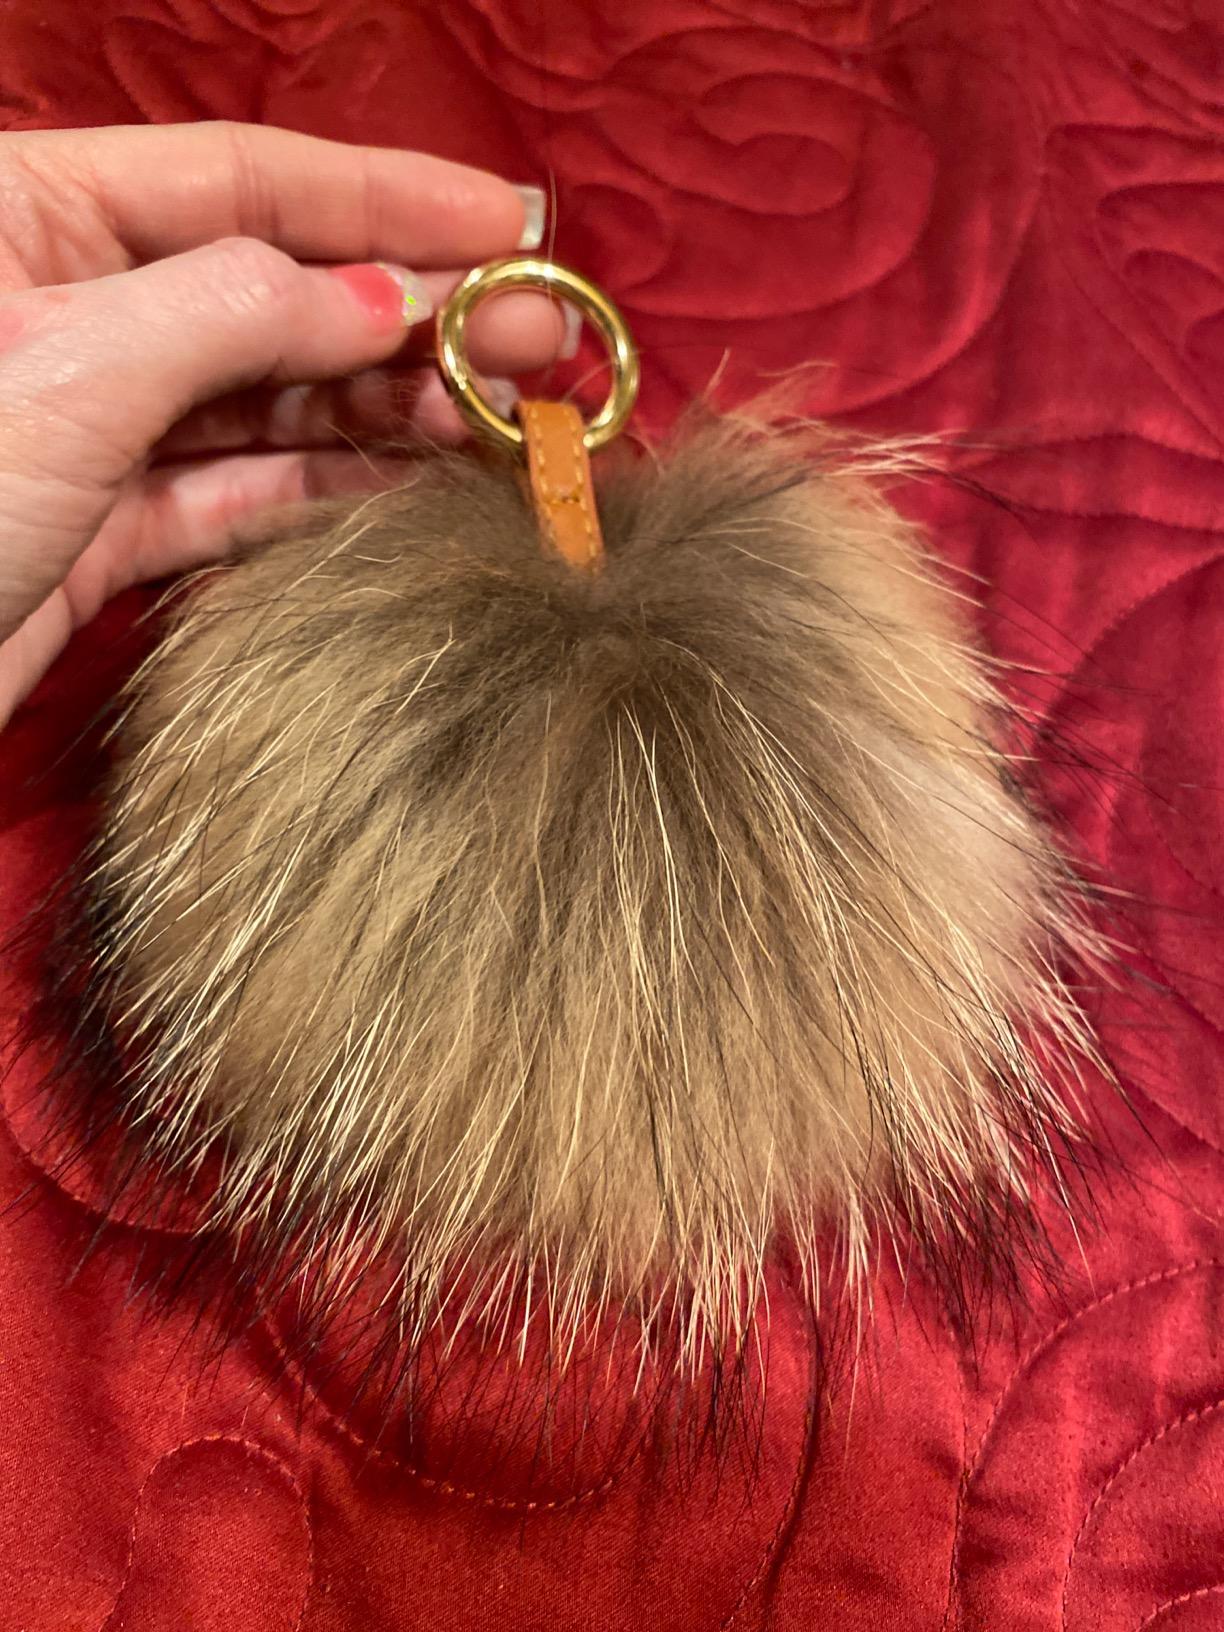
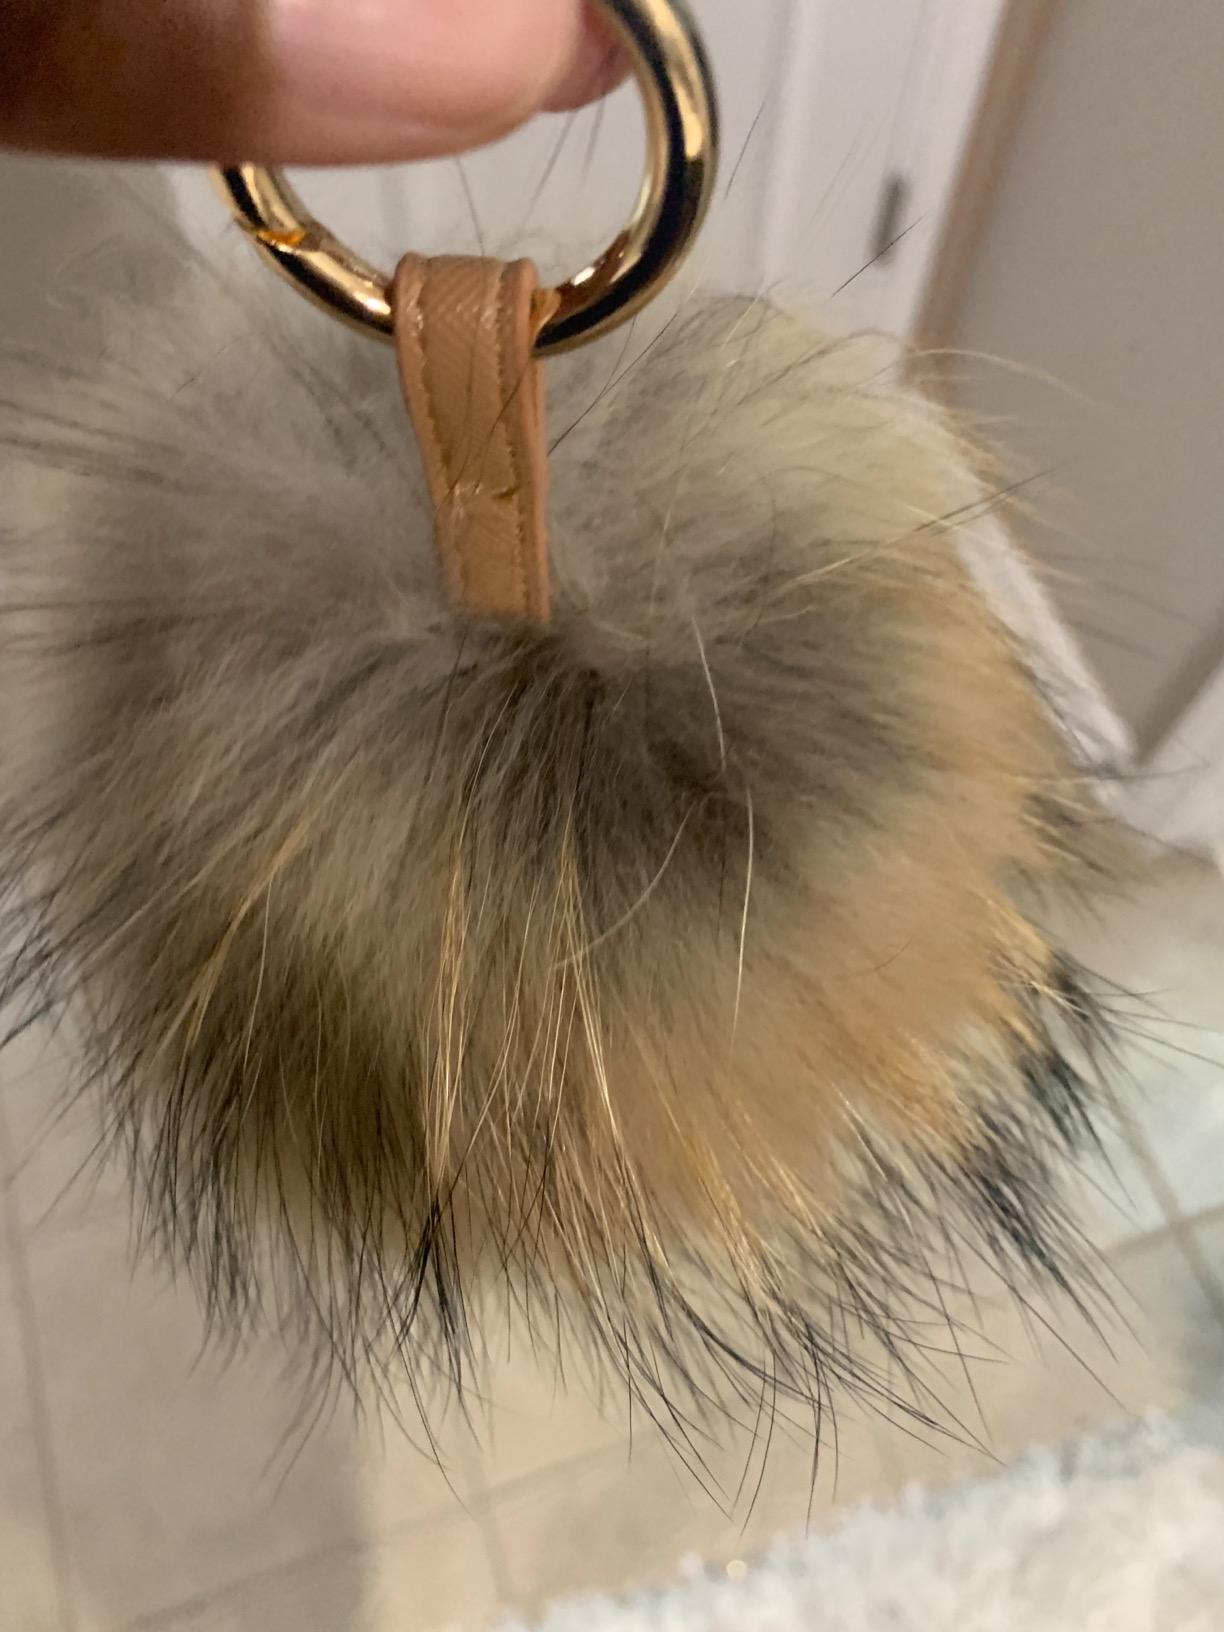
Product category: accessories_keychain
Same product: yes